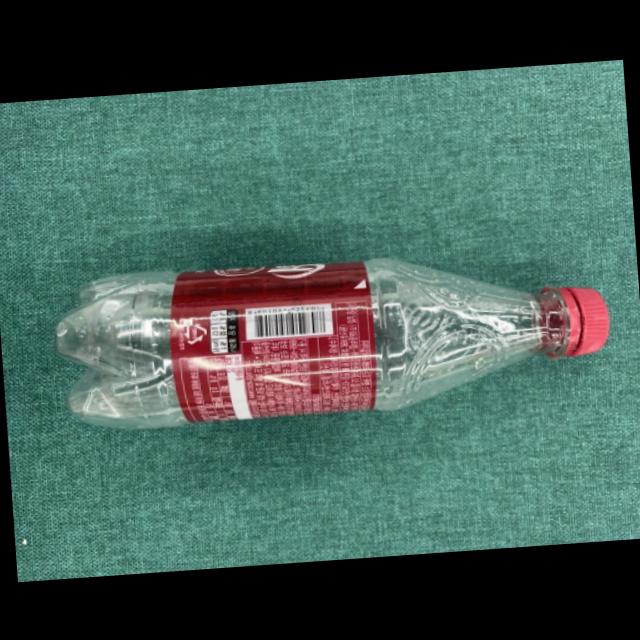
Label: bottles